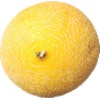
Label: Cantaloupe 1